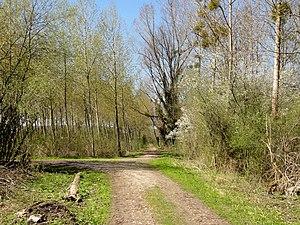
Marais de Bresles.
Bresles est une commune française située dans le département de l'Oise, en région Hauts-de-France.